Alaska Highway

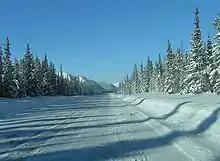
Alaska Highway between Fort Nelson and Watson Lake

The historic mileposts are still used by residents and businesses along the highway to refer to their location, and in some cases are also used as postal addresses.